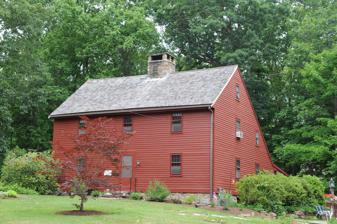
Building: Norton House (Branford, Connecticut)
Country: United States of America
Year built: 1715
Historic house in Connecticut, United States United States historic place Norton House U.S. National Register of Historic Places Show map of Connecticut Show map of the United States Location 200 Pine Orchard Rd., Branford, Connecticut Coordinates 41°16′16″N 72°46′57″W / 41.27111°N 72.78250°W / 41.27111; -72.78250 ( Norton House ) Area 1.5 acres (0.61 ha) Built 1715 ( 1715 ) Architectural style Colonial, New England Colonial MPS Colonial Houses of Branford TR NRHP reference No. 88002645 Added to NRHP December 1, 1988 The Norton House is a historic house at 200 Pine Orchard Road in Branford, Connecticut .  Built about 1715 in what is now Madison , it is one of Branford's small number of well-preserved 18th-century houses.  It was moved to its present location about 1940, and was listed on the National Register of Historic Places in 1988. Description and history The Norton House is located in a residential area in southeastern Branford, on the northeast side of Pine Orchard Road south of Birch Road.  It is a 2 + 1 ⁄ 2 -story wood-frame structure, with a side-gable roof covered in wooden shingles, central chimney, and clapboarded exterior.  The main facade is three bays wide, with sash windows placed symmetrically around the center entrance.  The window and door openings, as well as the building corners, are simply trimmed, with the second story windows butted against the eave.  The rear roof face extends to the first floor, giving the house a classic New England saltbox profile.  A modern single-story ell extends further to the rear. The house was built about 1715 in what is now Madison, where it was known as the Norton House.  It was moved to its present location about 1940, and underwent a restoration thereafter. See also National Register of Historic Places listings in New Haven County, Connecticut List of the oldest buildings in Connecticut References